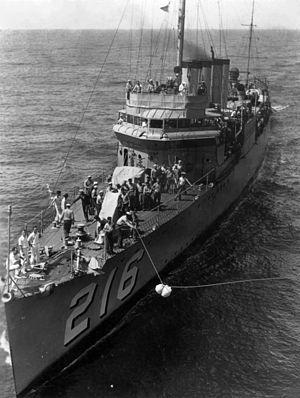
L'USS John D. Edwards (DD-216) est un destroyer de classe Clemson mis en service dans l'United States Navy au début des années 1920.